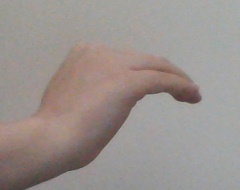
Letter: haa